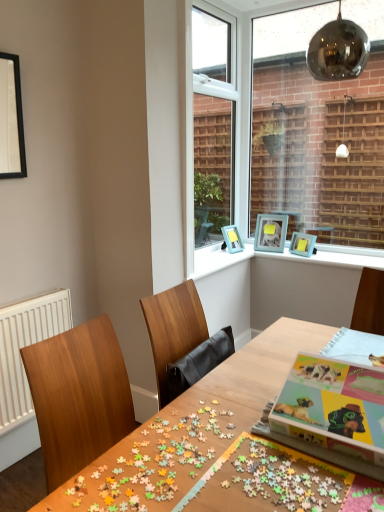
Question: From a real-world perspective, locate several spots within the vacant space situated above blue plastic picture frames at upper center. Your answer should be formatted as a list of tuples, i.e. [(x1, y1)], where each tuple contains the x and y coordinates of a point satisfying the conditions above. The coordinates should be between 0 and 1, indicating the normalized pixel locations of the points in the image.
Answer: [(0.818, 0.484)]